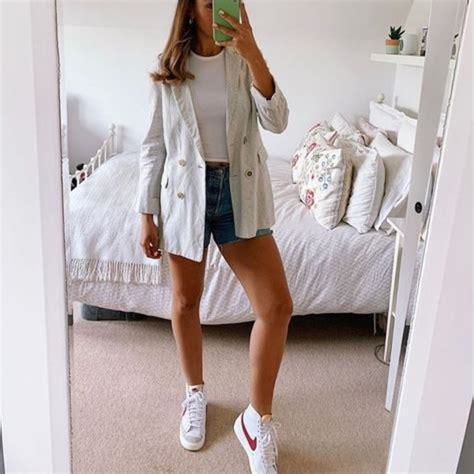
Brand: Nike
Model: Blazer Platform